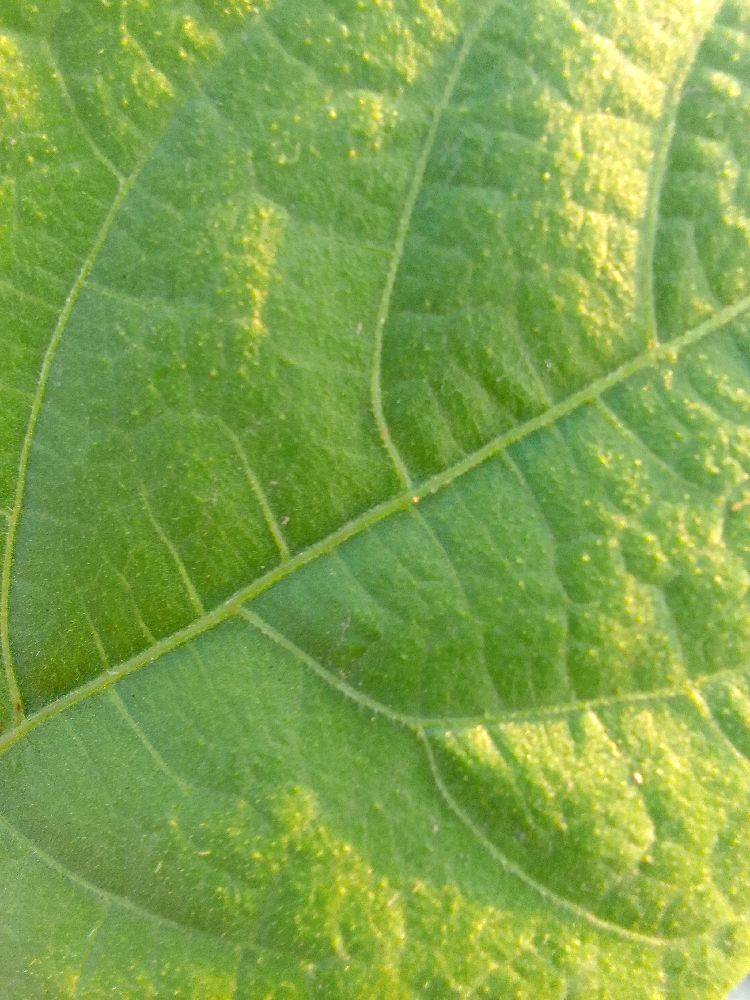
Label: healthy